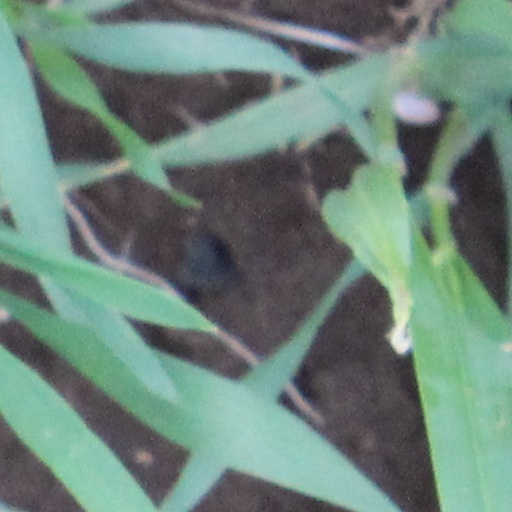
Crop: wheat